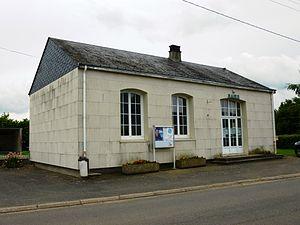
Epiais, sa mairie
Épiais est une commune française située dans le département de Loir-et-Cher en région Centre-Val de Loire.